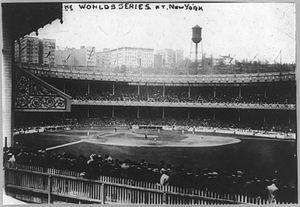
Polo Grounds était le nom donné à quatre stades différents situés à Upper Manhattan dans la ville de New York. Ces stades ont été utilisés principalement par des équipes de baseball : les Giants de New York, les New York Metropolitans, les Yankees de New York et les Mets de New York lors de leurs deux premières saisons en 1962 et 1963.